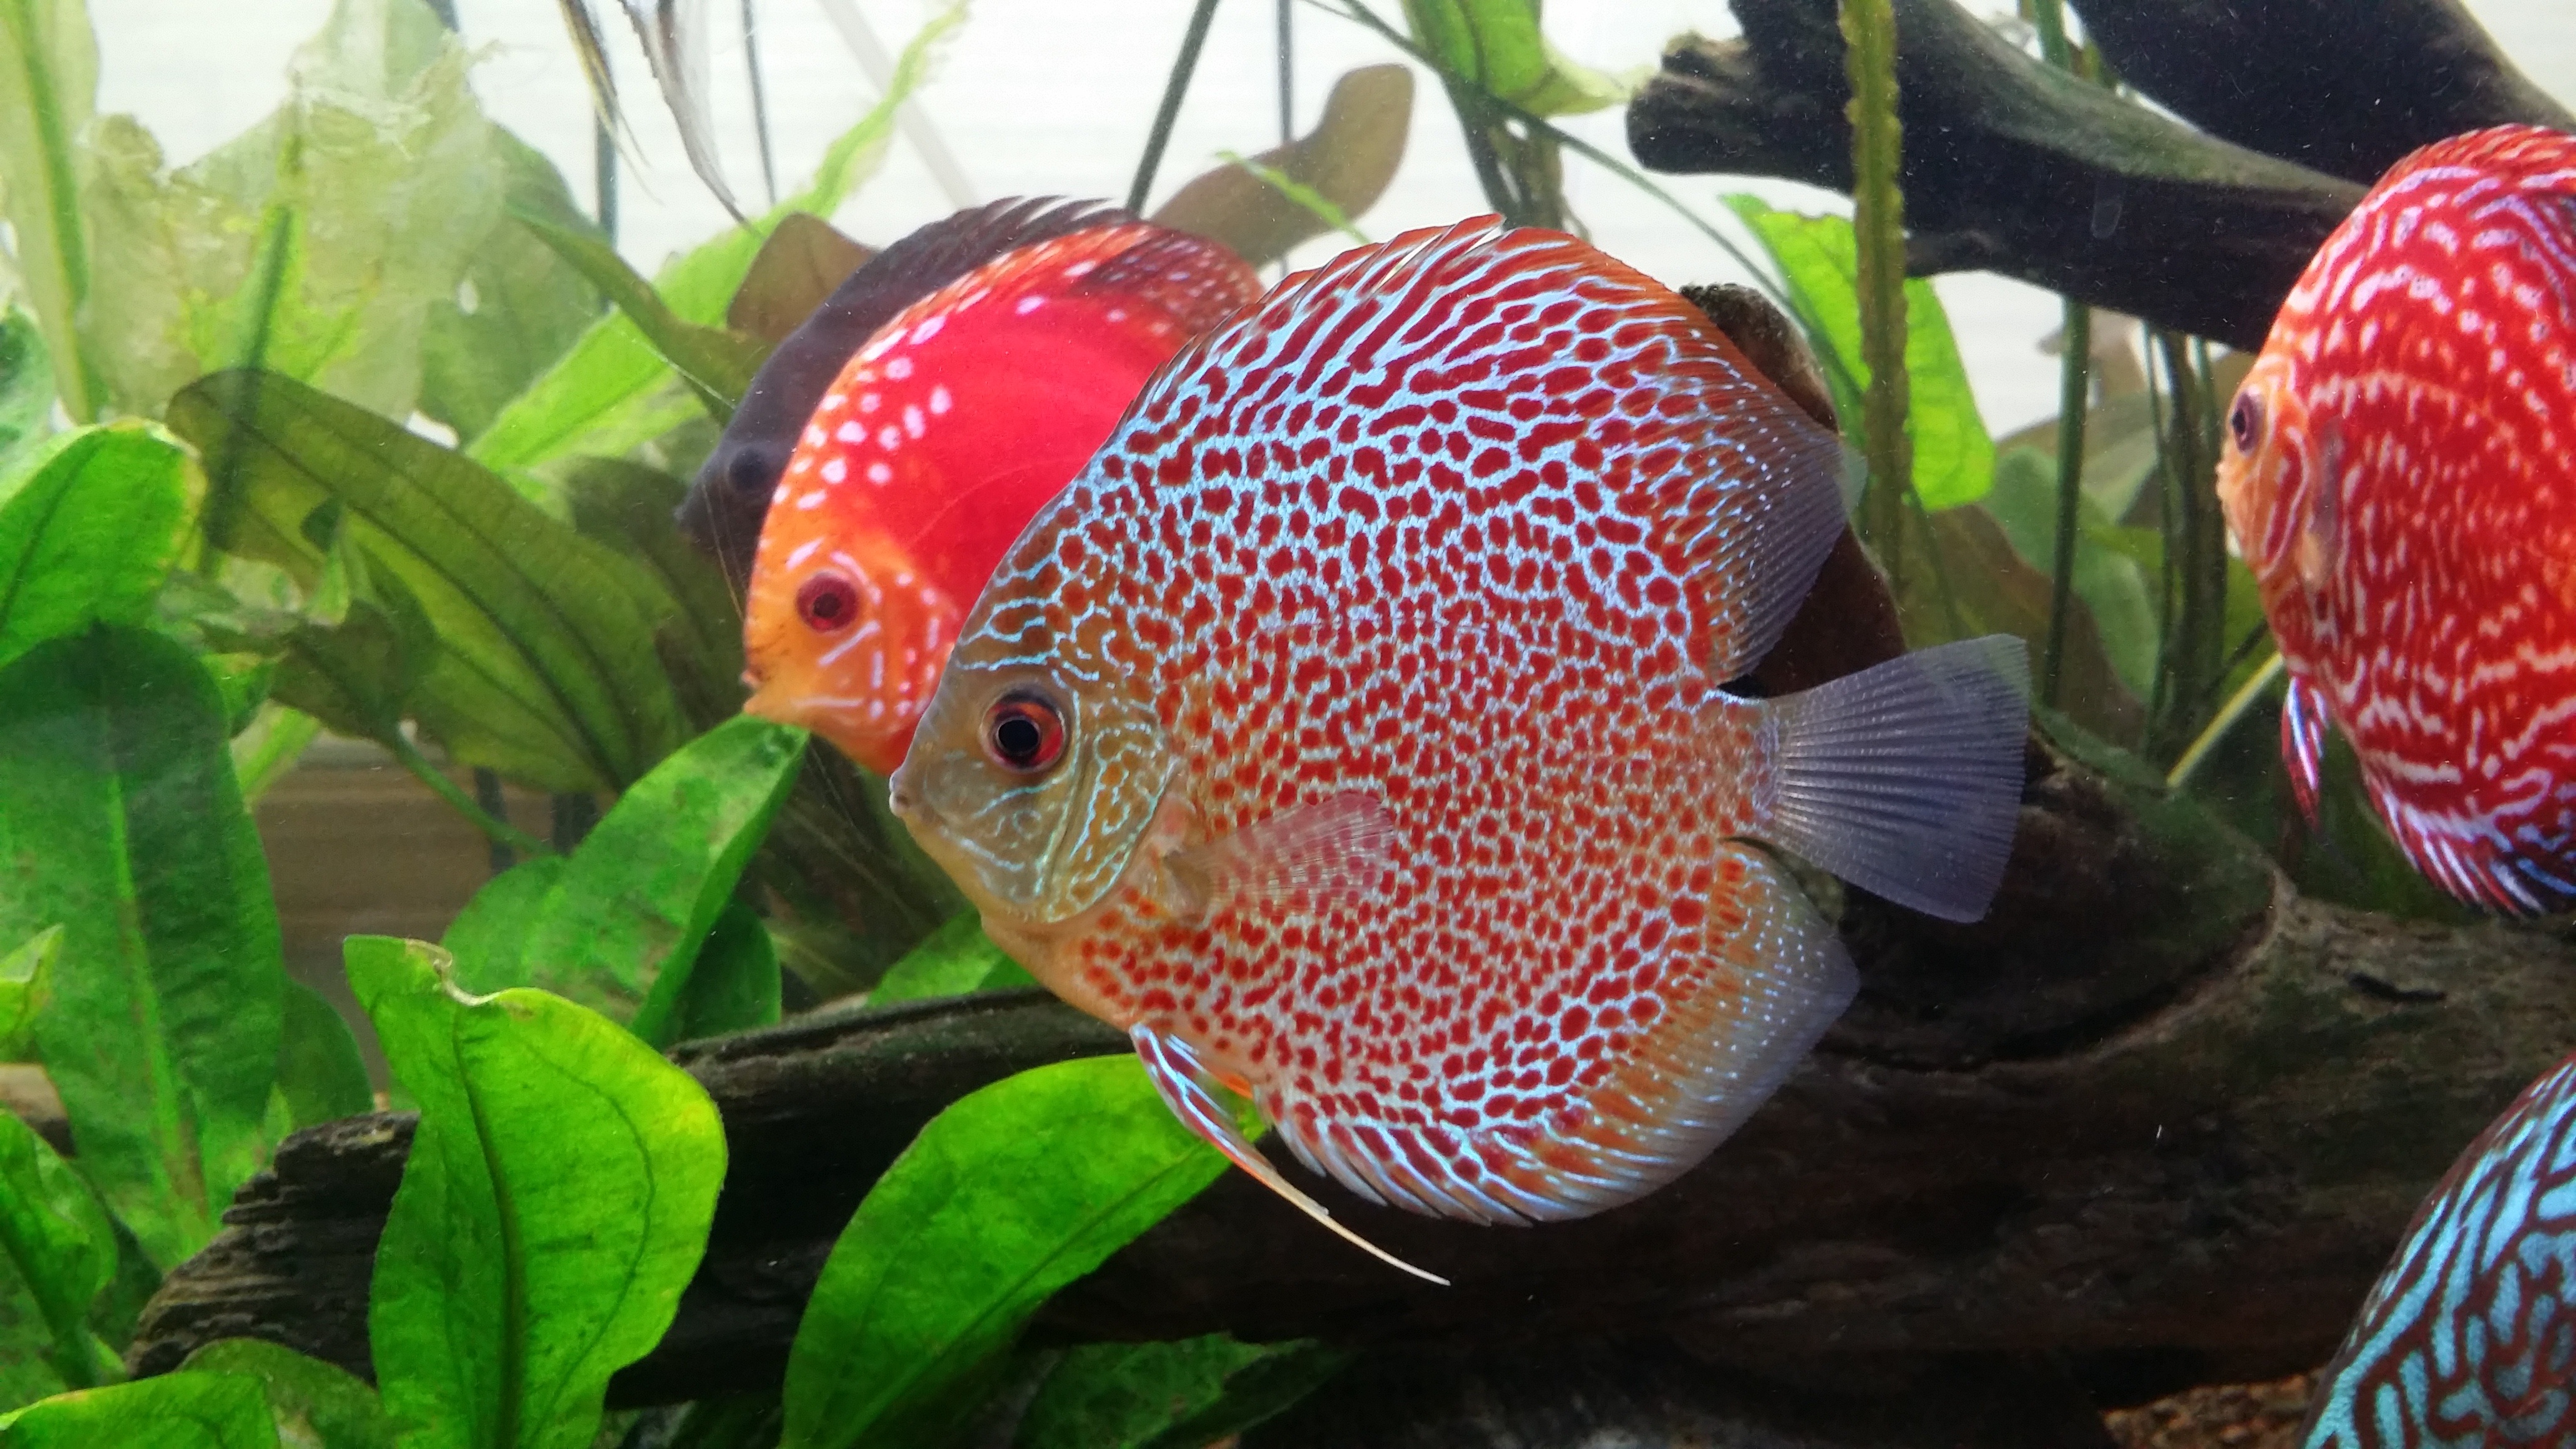
plant, food, produce, biology, fish, leopard, discus fish, marine biology